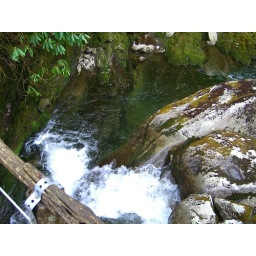
Water over rocks near bridge